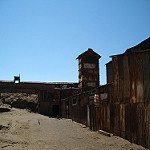
Scene: Outdoor